Johan Christian Castberg

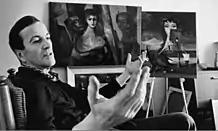
Castberg in 1962

He was born in Bergen to Ida Anker and Torgrim Castberg, and was married twice, to Fredrikke Mustad, and to the pianist Ingrid Kjellstrøm.